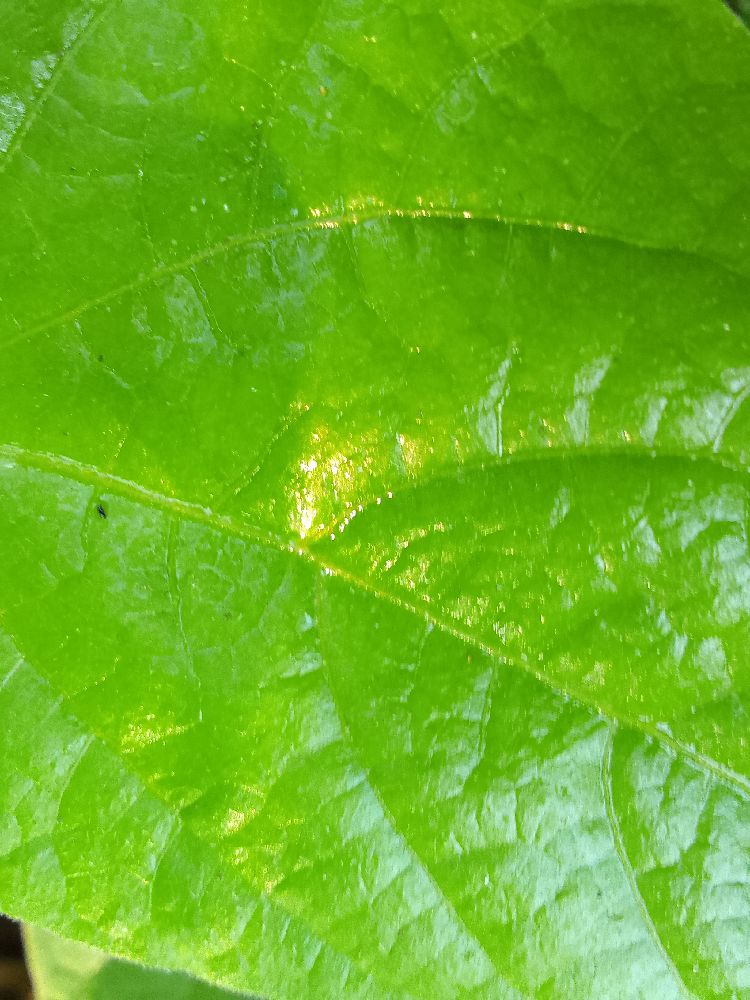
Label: healthy